Surena (robot)

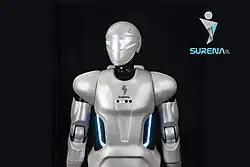

The next iteration of Surena was funded by the Industrial Development and Renovation Organization (IDRO) of Iran and built by a team of 70 at the University of Tehran. Its increased degrees of freedom (31) came with a higher weight of 98 kg and 1.98 metre height, as well as improvements in maneuverability, speed and intelligence. SURENA III implemented new sensor and motor control systems, as well as some artificial intelligence.